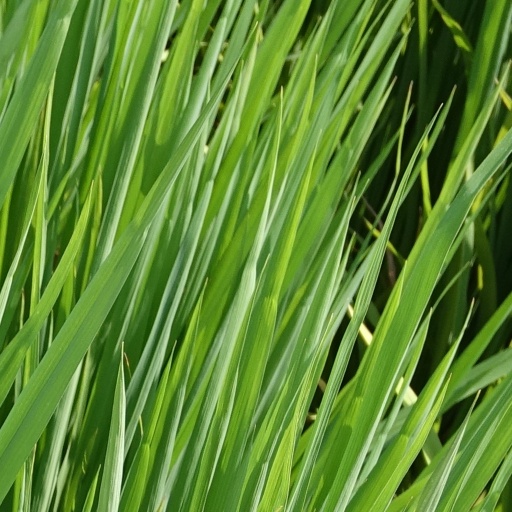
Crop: rice